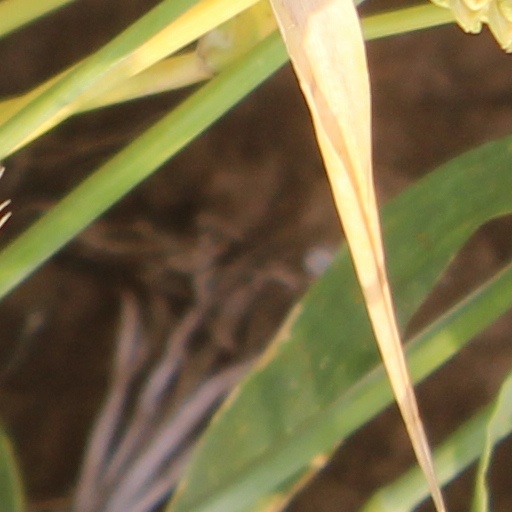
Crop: wheat